Machi (shaman)

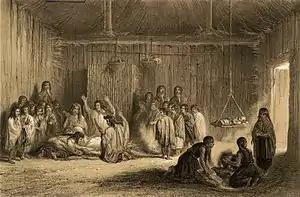
Illustration of a machi healing a patient, from "Atlas of Physical and Political History of Chile" ("Atlas de la historia física y política de Chile"), by Claudio Gay

The Mapuche live in southern South America, mostly in central Chile (Araucanía and Los Lagos) and the adjacent areas of Argentina. As a religious authority within Mapuche culture, a machi leads healing ceremonies called Machitun. During the machitun, the machi communicates with the spirit world. Machis also serve as advisors and oracles for their community; in the past, they advised on peace and warfare. The term "machi" is sometimes interchangeable with the word "kalku". "Kalku" usually has an evil connotation, whereas "machi" is usually considered good. This is not always the case, however, as the terms may be interchanged in common use.